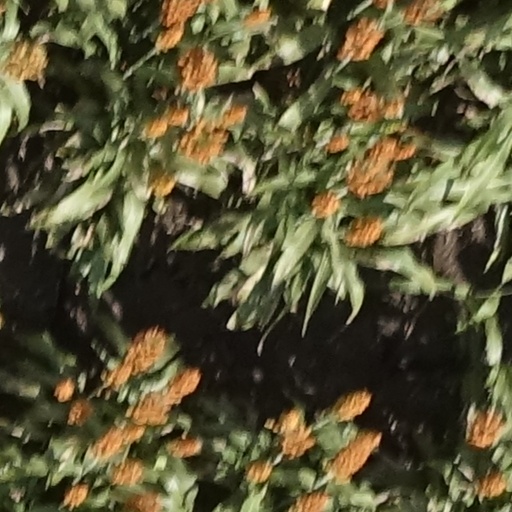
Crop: sorghum